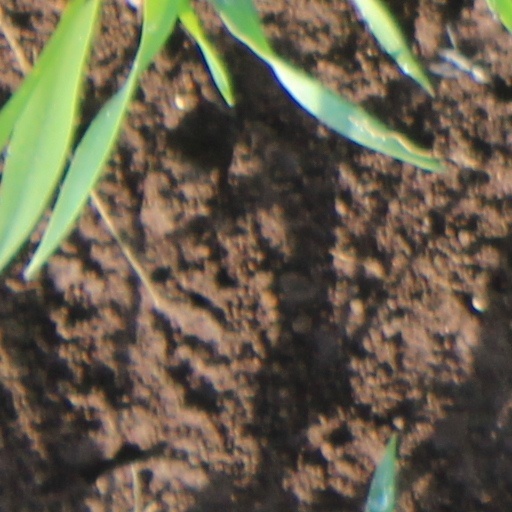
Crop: wheat